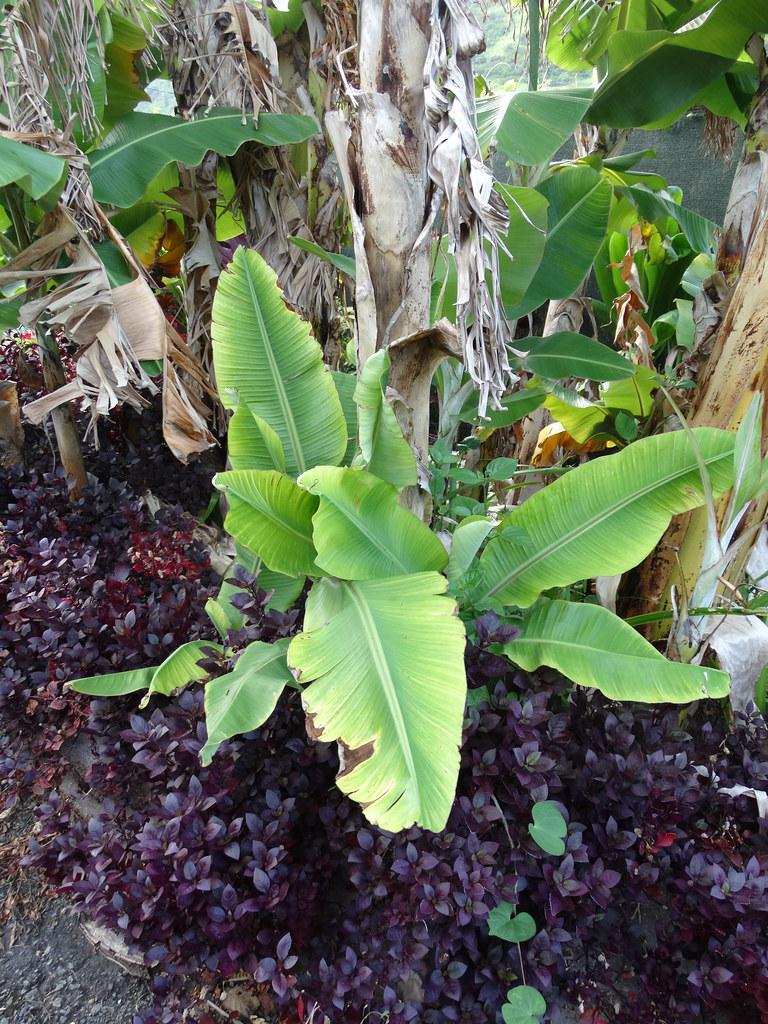
Plant: Banana
Disease: banana bunchy top